Norwegian Air Shuttle

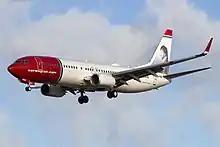
A Norwegian Air Shuttle Boeing 737-800

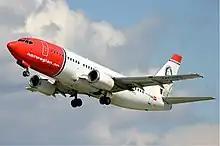
A former Norwegian Air Shuttle Boeing 737-300, phased out in 2015

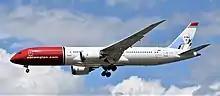
A former Norwegian Boeing 787-9 operated by Norwegian Long Haul, phased out in 2021

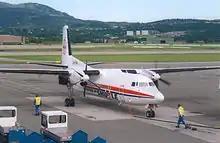
A former Norwegian Fokker 50, phased out in 2004

, Norwegian Air Shuttle, including its co-branded Swedish subsidiary, operates an all-Boeing 737 fleet composed of the following aircraft: